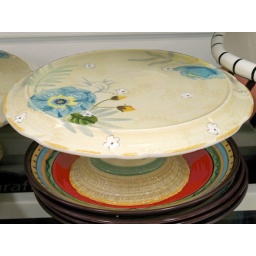
Ceramic pedestal-style cake plate at Marshall's in Houston, Texas. Jan. 2010.